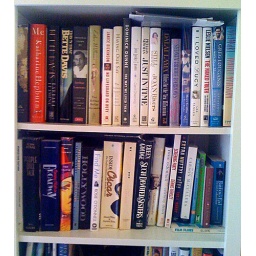
The gay guys who own the house we're in this summer have the most fabulous book shelf you have ever seen.